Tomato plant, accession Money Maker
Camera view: vertical (180 deg); turntable rotation: 150 degrees
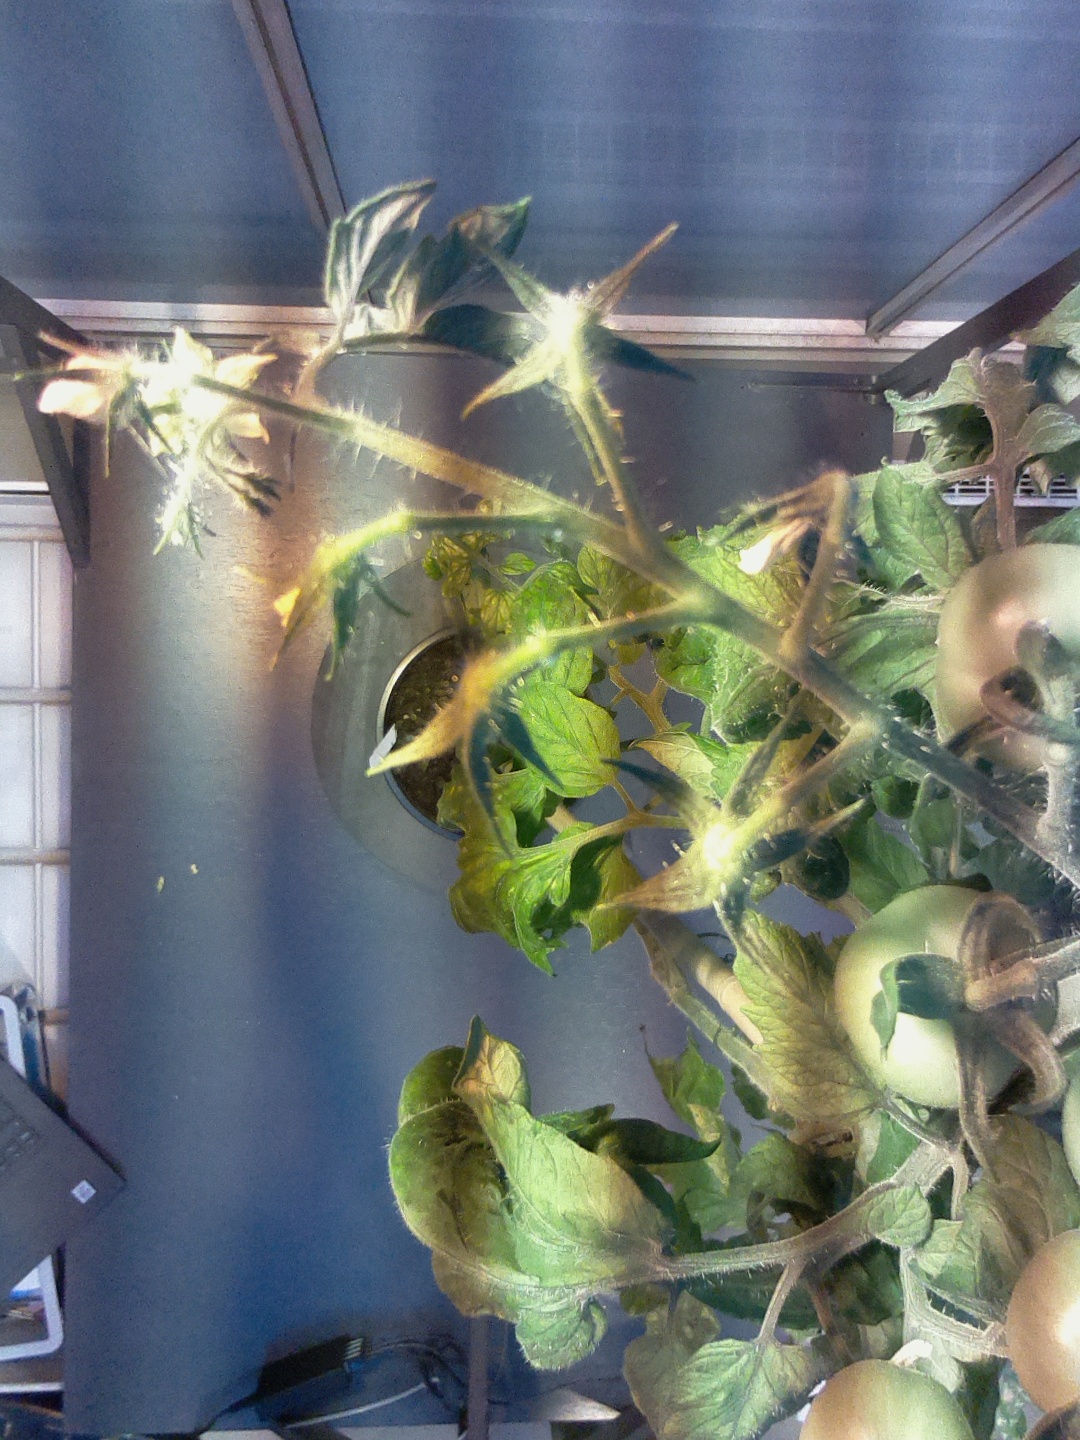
BBCH growth stage 73: 30%-40% of final fruit size